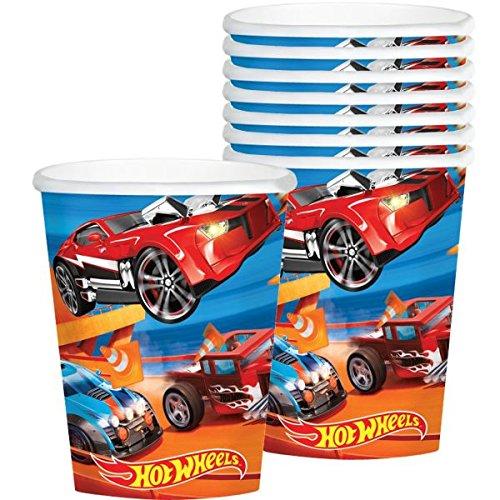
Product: Hot Wheels Wild Racer Cups, 9 oz., Party Favor
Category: Toys & Games | Party Supplies | Party Tableware | Cups
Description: Serve drinks in these cups to add more fun in the celebration.
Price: $7.74
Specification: ProductDimensions:5.5x3x3inches|ItemWeight:2.4ounces|ShippingWeight:2.4ounces(Viewshippingratesandpolicies)|DomesticShipping:ItemcanbeshippedwithinU.S.|InternationalShipping:ThisitemcanbeshippedtoselectcountriesoutsideoftheU.S.LearnMore|ASIN:B01BHG0RYE|Itemmodelnumber:581551|Manufacturerrecommendedage:4-12years